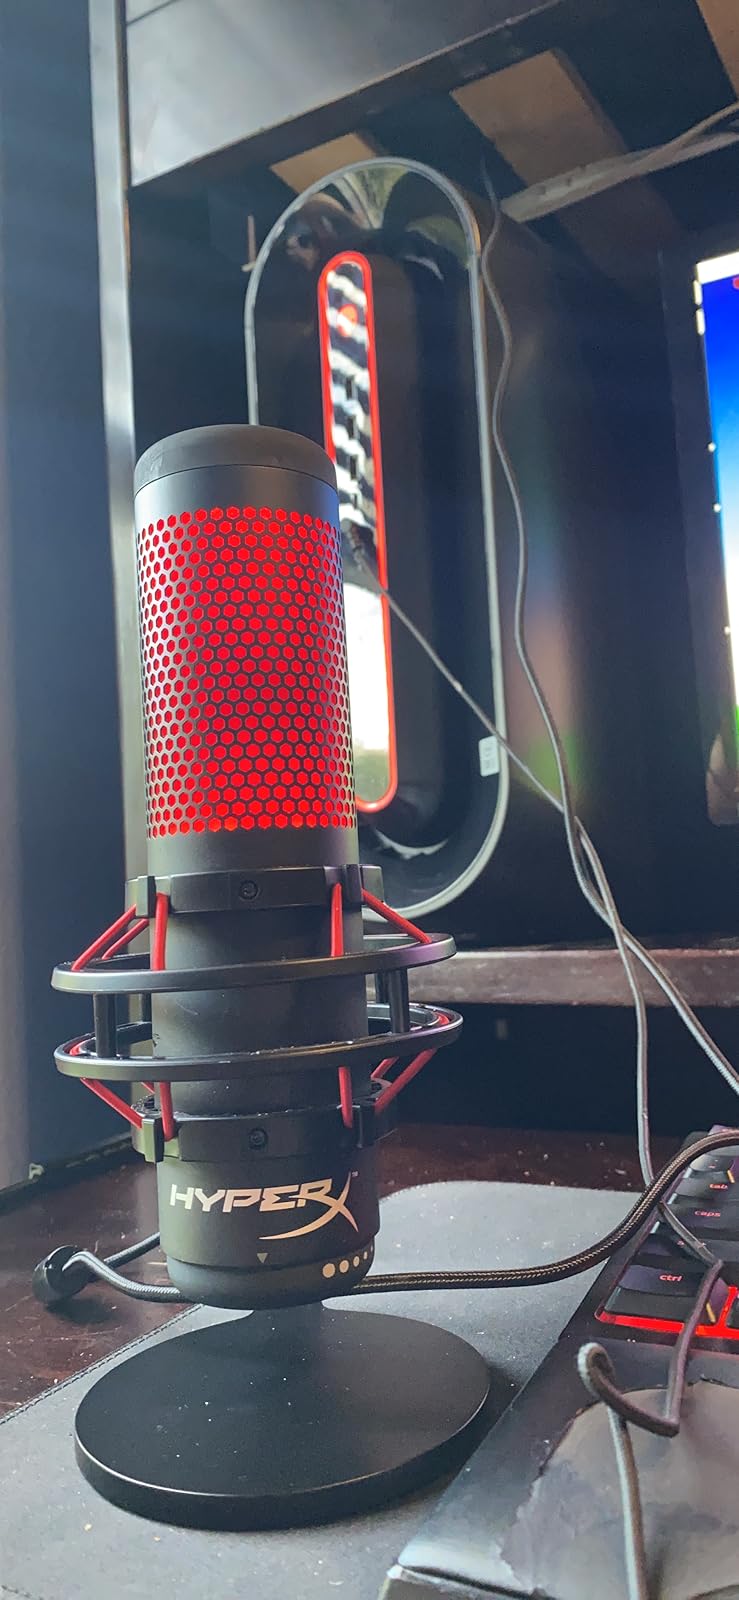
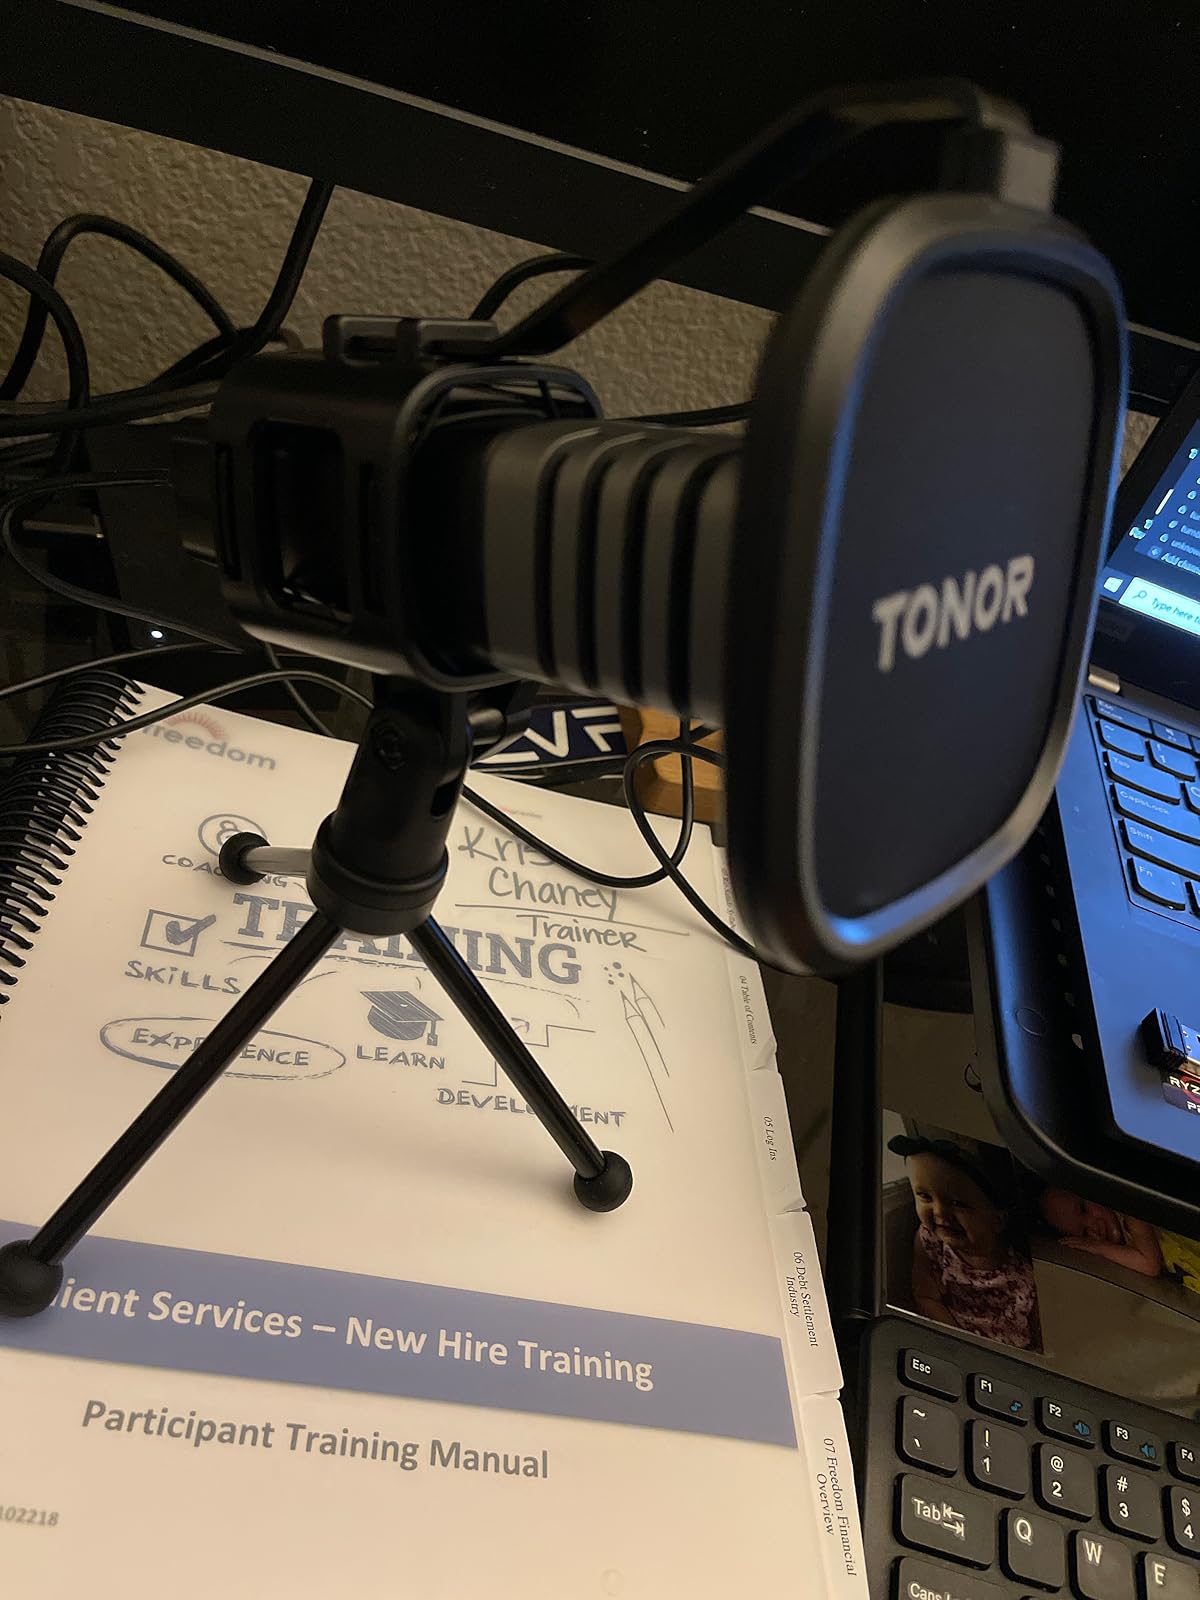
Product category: microphone
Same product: no